Trans-Mexican Volcanic Belt

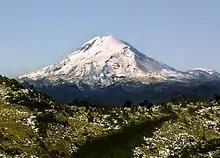
Pico de Orizaba

The highest point, also the highest point in Mexico, is Pico de Orizaba, also known as Citlaltépetl, located at . This, and several of the other high peaks, are active or dormant volcanoes.